Purmerend

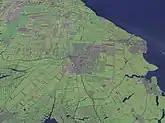
Satellite photo of the city of Purmerend. (centered)

Purmerend lies on a swampy and watery area known as Waterland. When the first settlers began cultivating the land, it consisted mostly of turf ("veen"), they dug ditches that run parallel to each other to drain excess water. As a side effect of this process, the land began to sink. This resulted in a never-ending battle against the water, and made agriculture near impossible at the time. It also meant that any structure needed to be built on an artificial Terp or natural hill. This applied to Purmerend which was built on the bank of the river De Where, that linked the former Beemster and Purmer lakes.